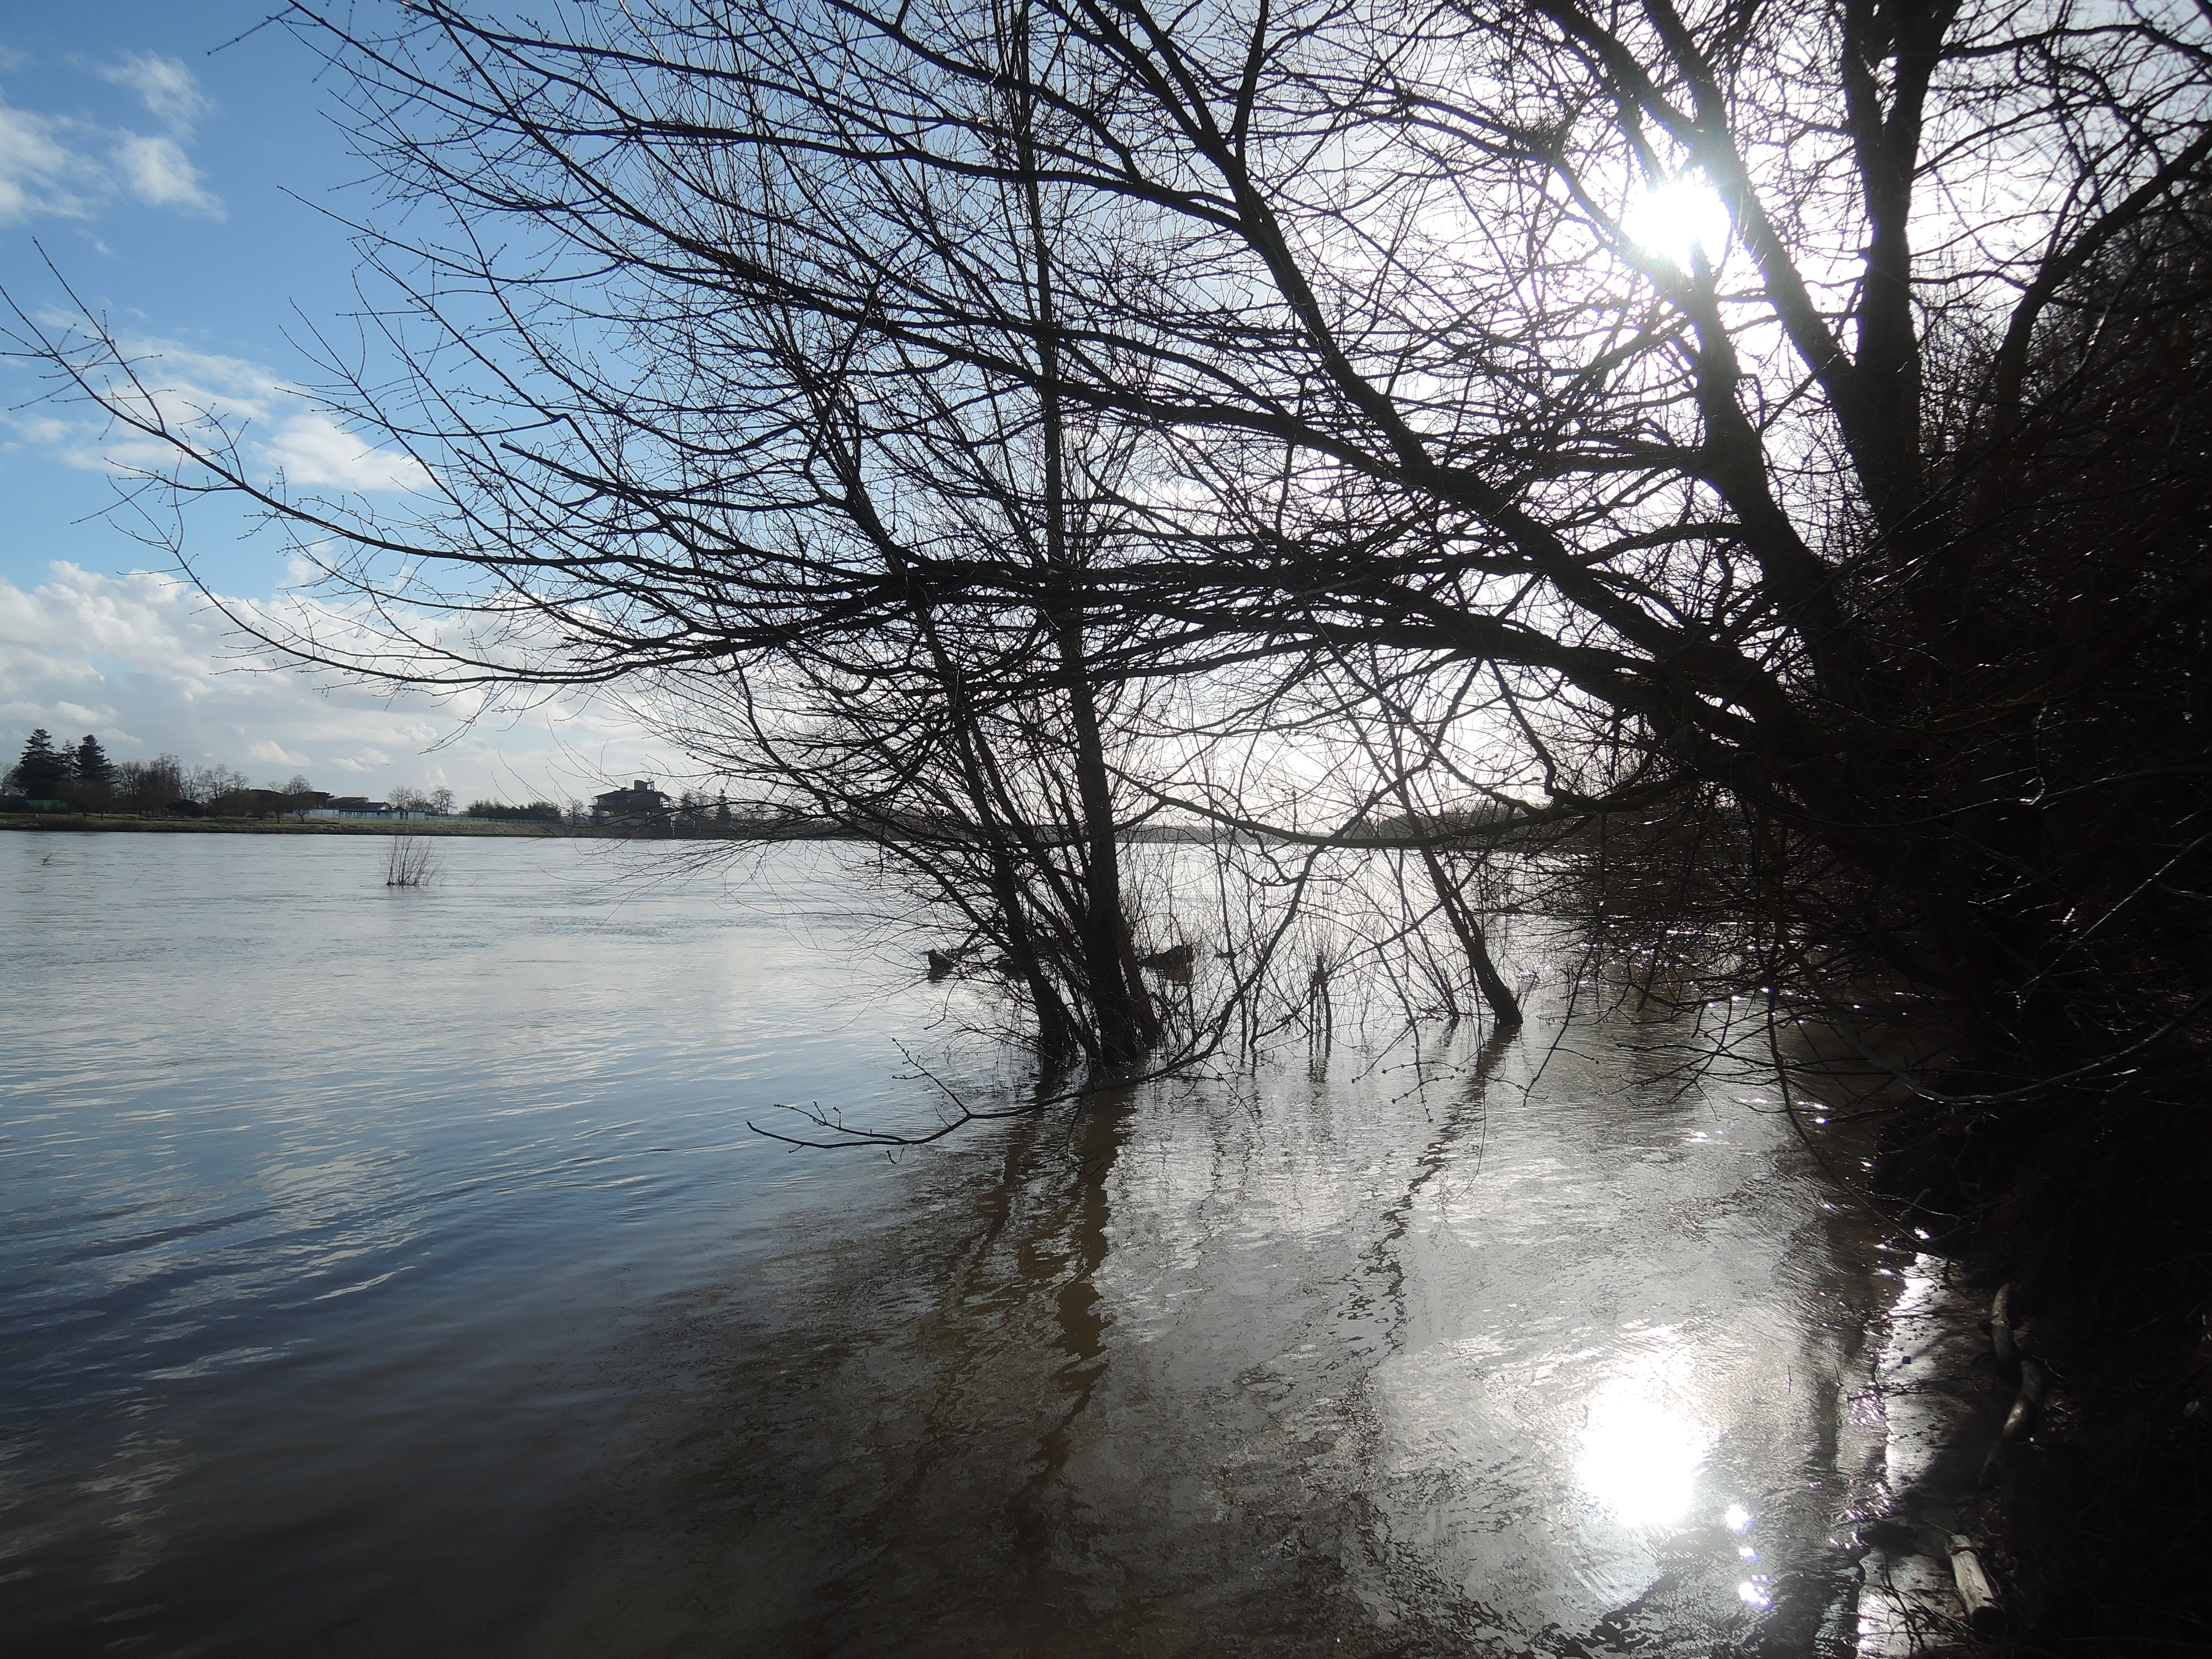
tree, water, nature, branch, snow, winter, cloud, plant, fog, mist, sunlight, morning, lake, river, ice, reflection, weather, season, freezing, atmospheric phenomenon, woody plant